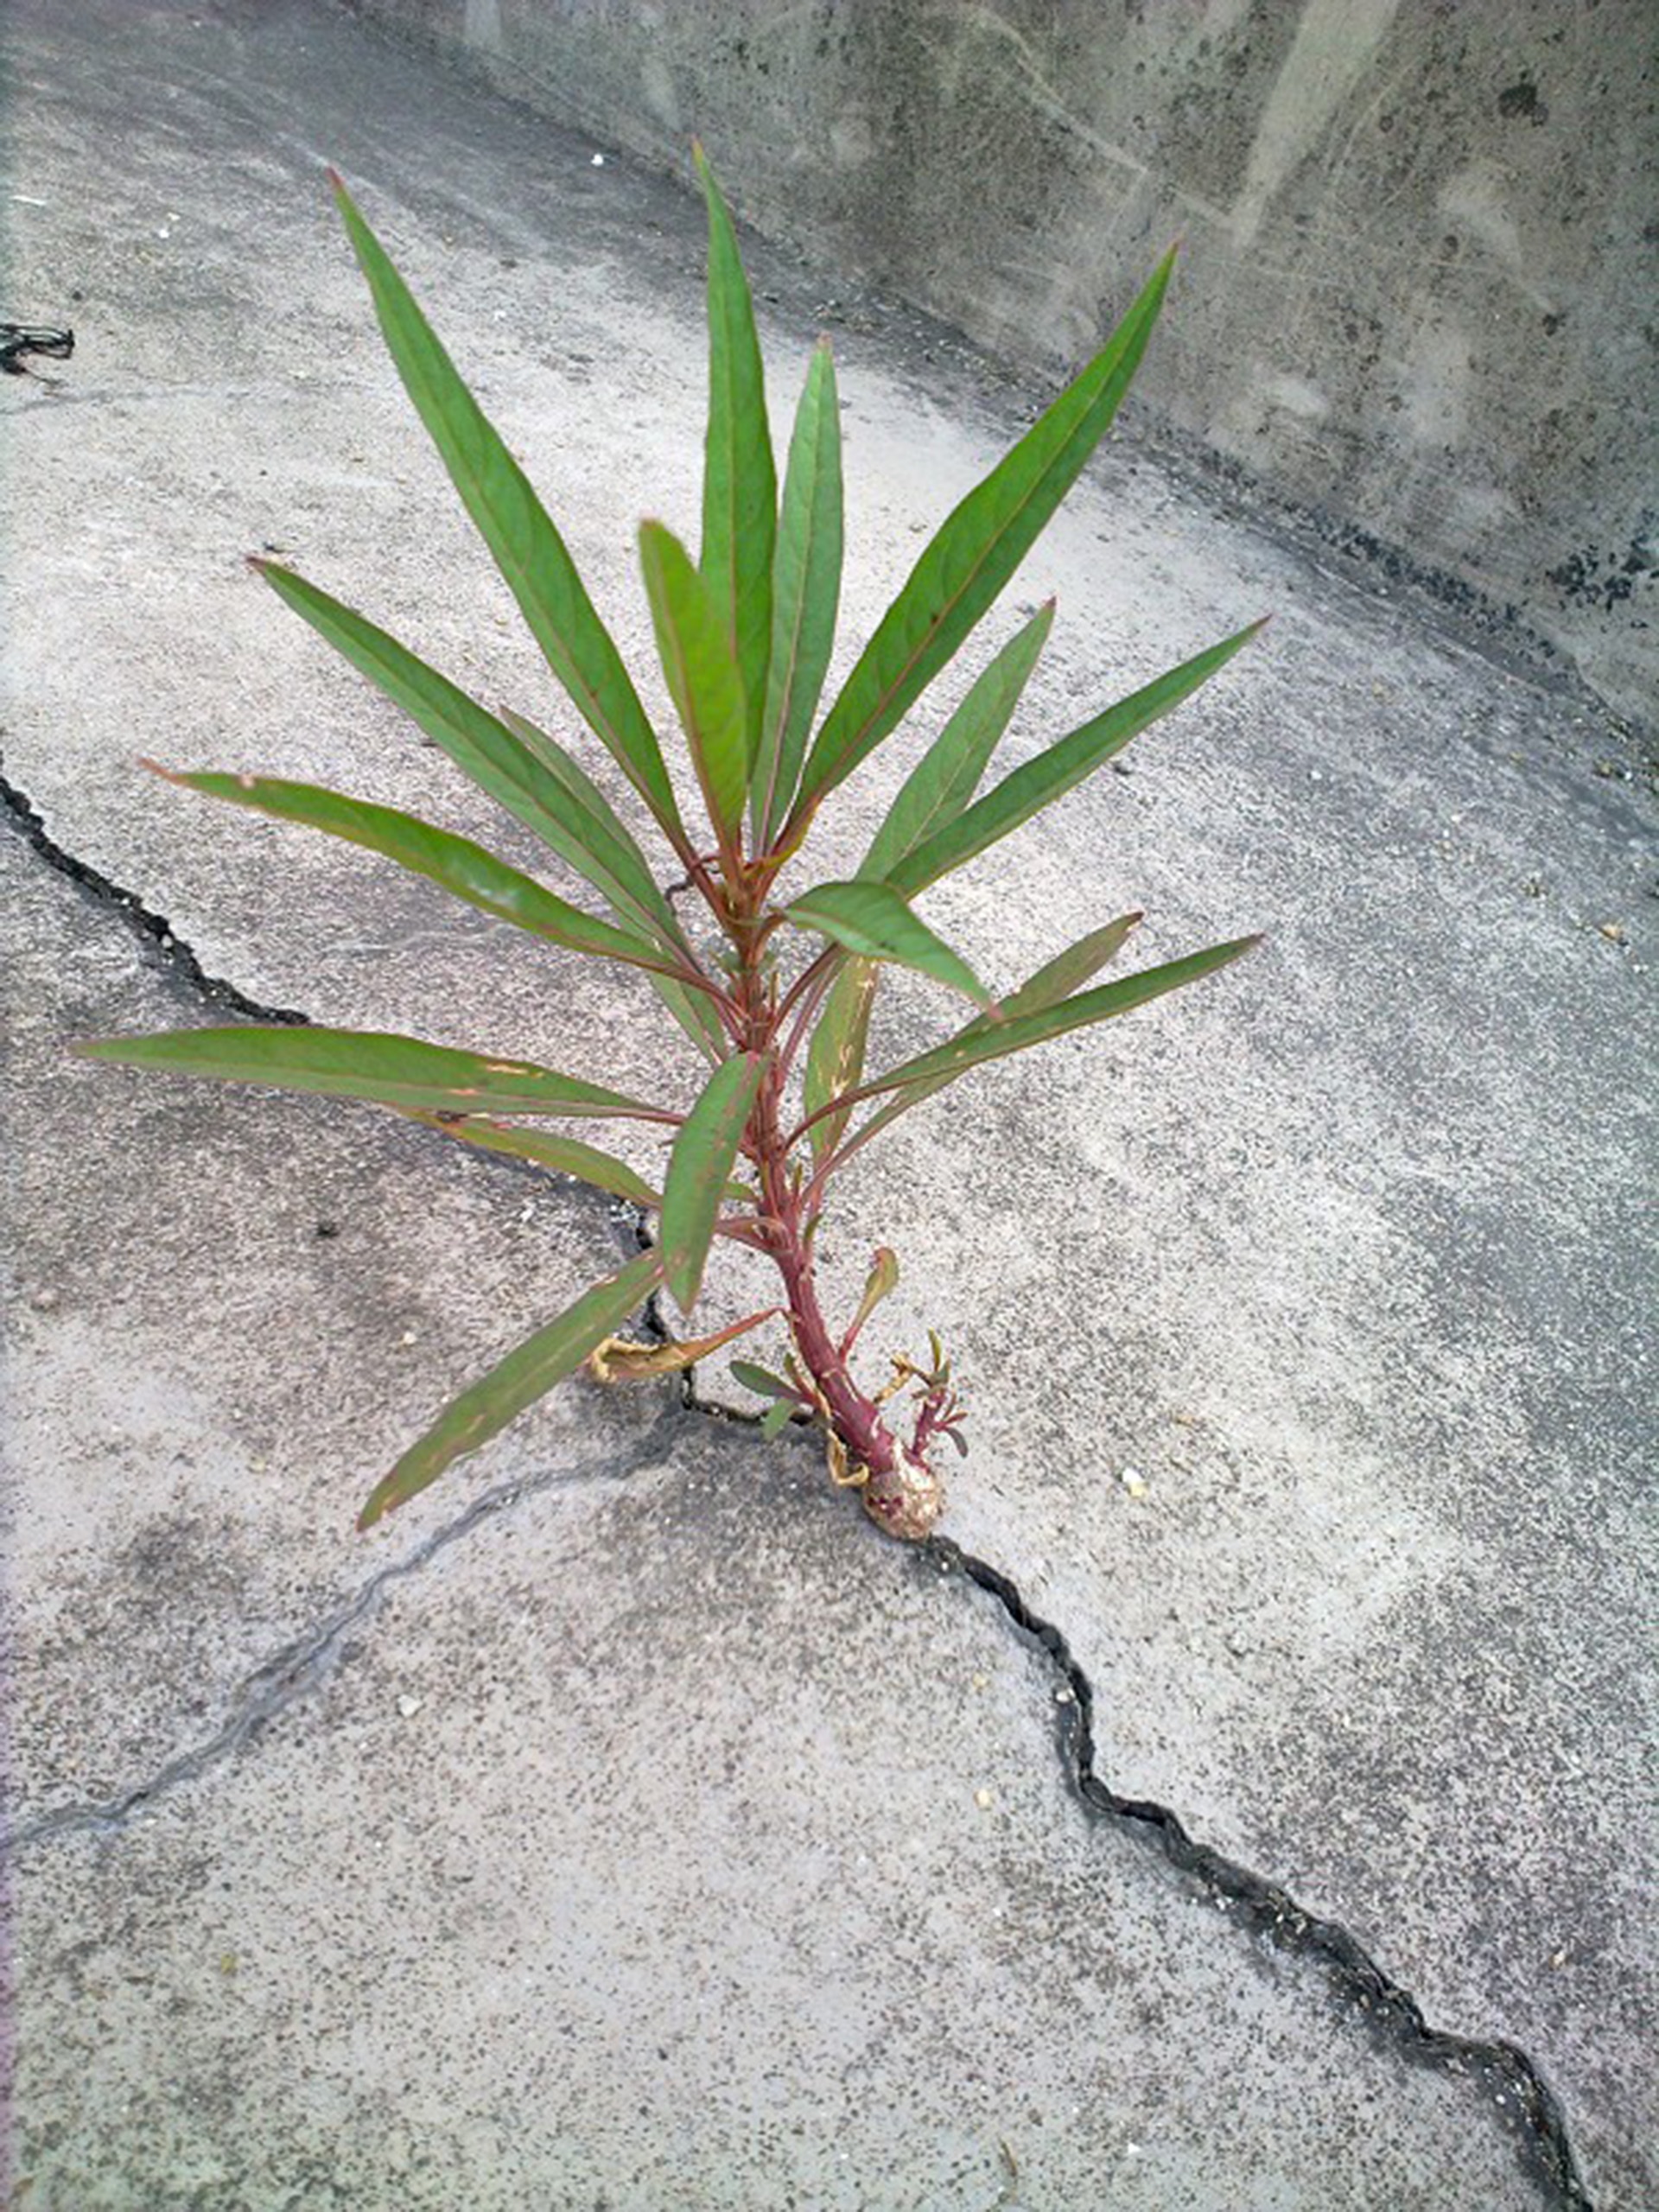
tree, grass, plant, leaf, flower, clear, green, soil, botany, flora, shrub, agave, flowering plant, artistic conception, grass family, plant stem, woody plant, land plant, thorns spines and prickles, arecales